Manufacturing Engineering Centre

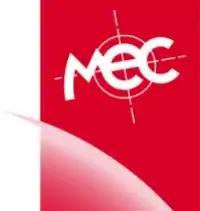
MEC logo

The Manufacturing Engineering Centre (MEC) is an international R&D Centre of Excellence for Advanced Manufacturing and Information Technology. The MEC was founded in 1996 under the directorship of Professor Duc Truong Pham. The Centre forms part of Cardiff University, which dates back to 1883 and is one of Britain's major civic universities.